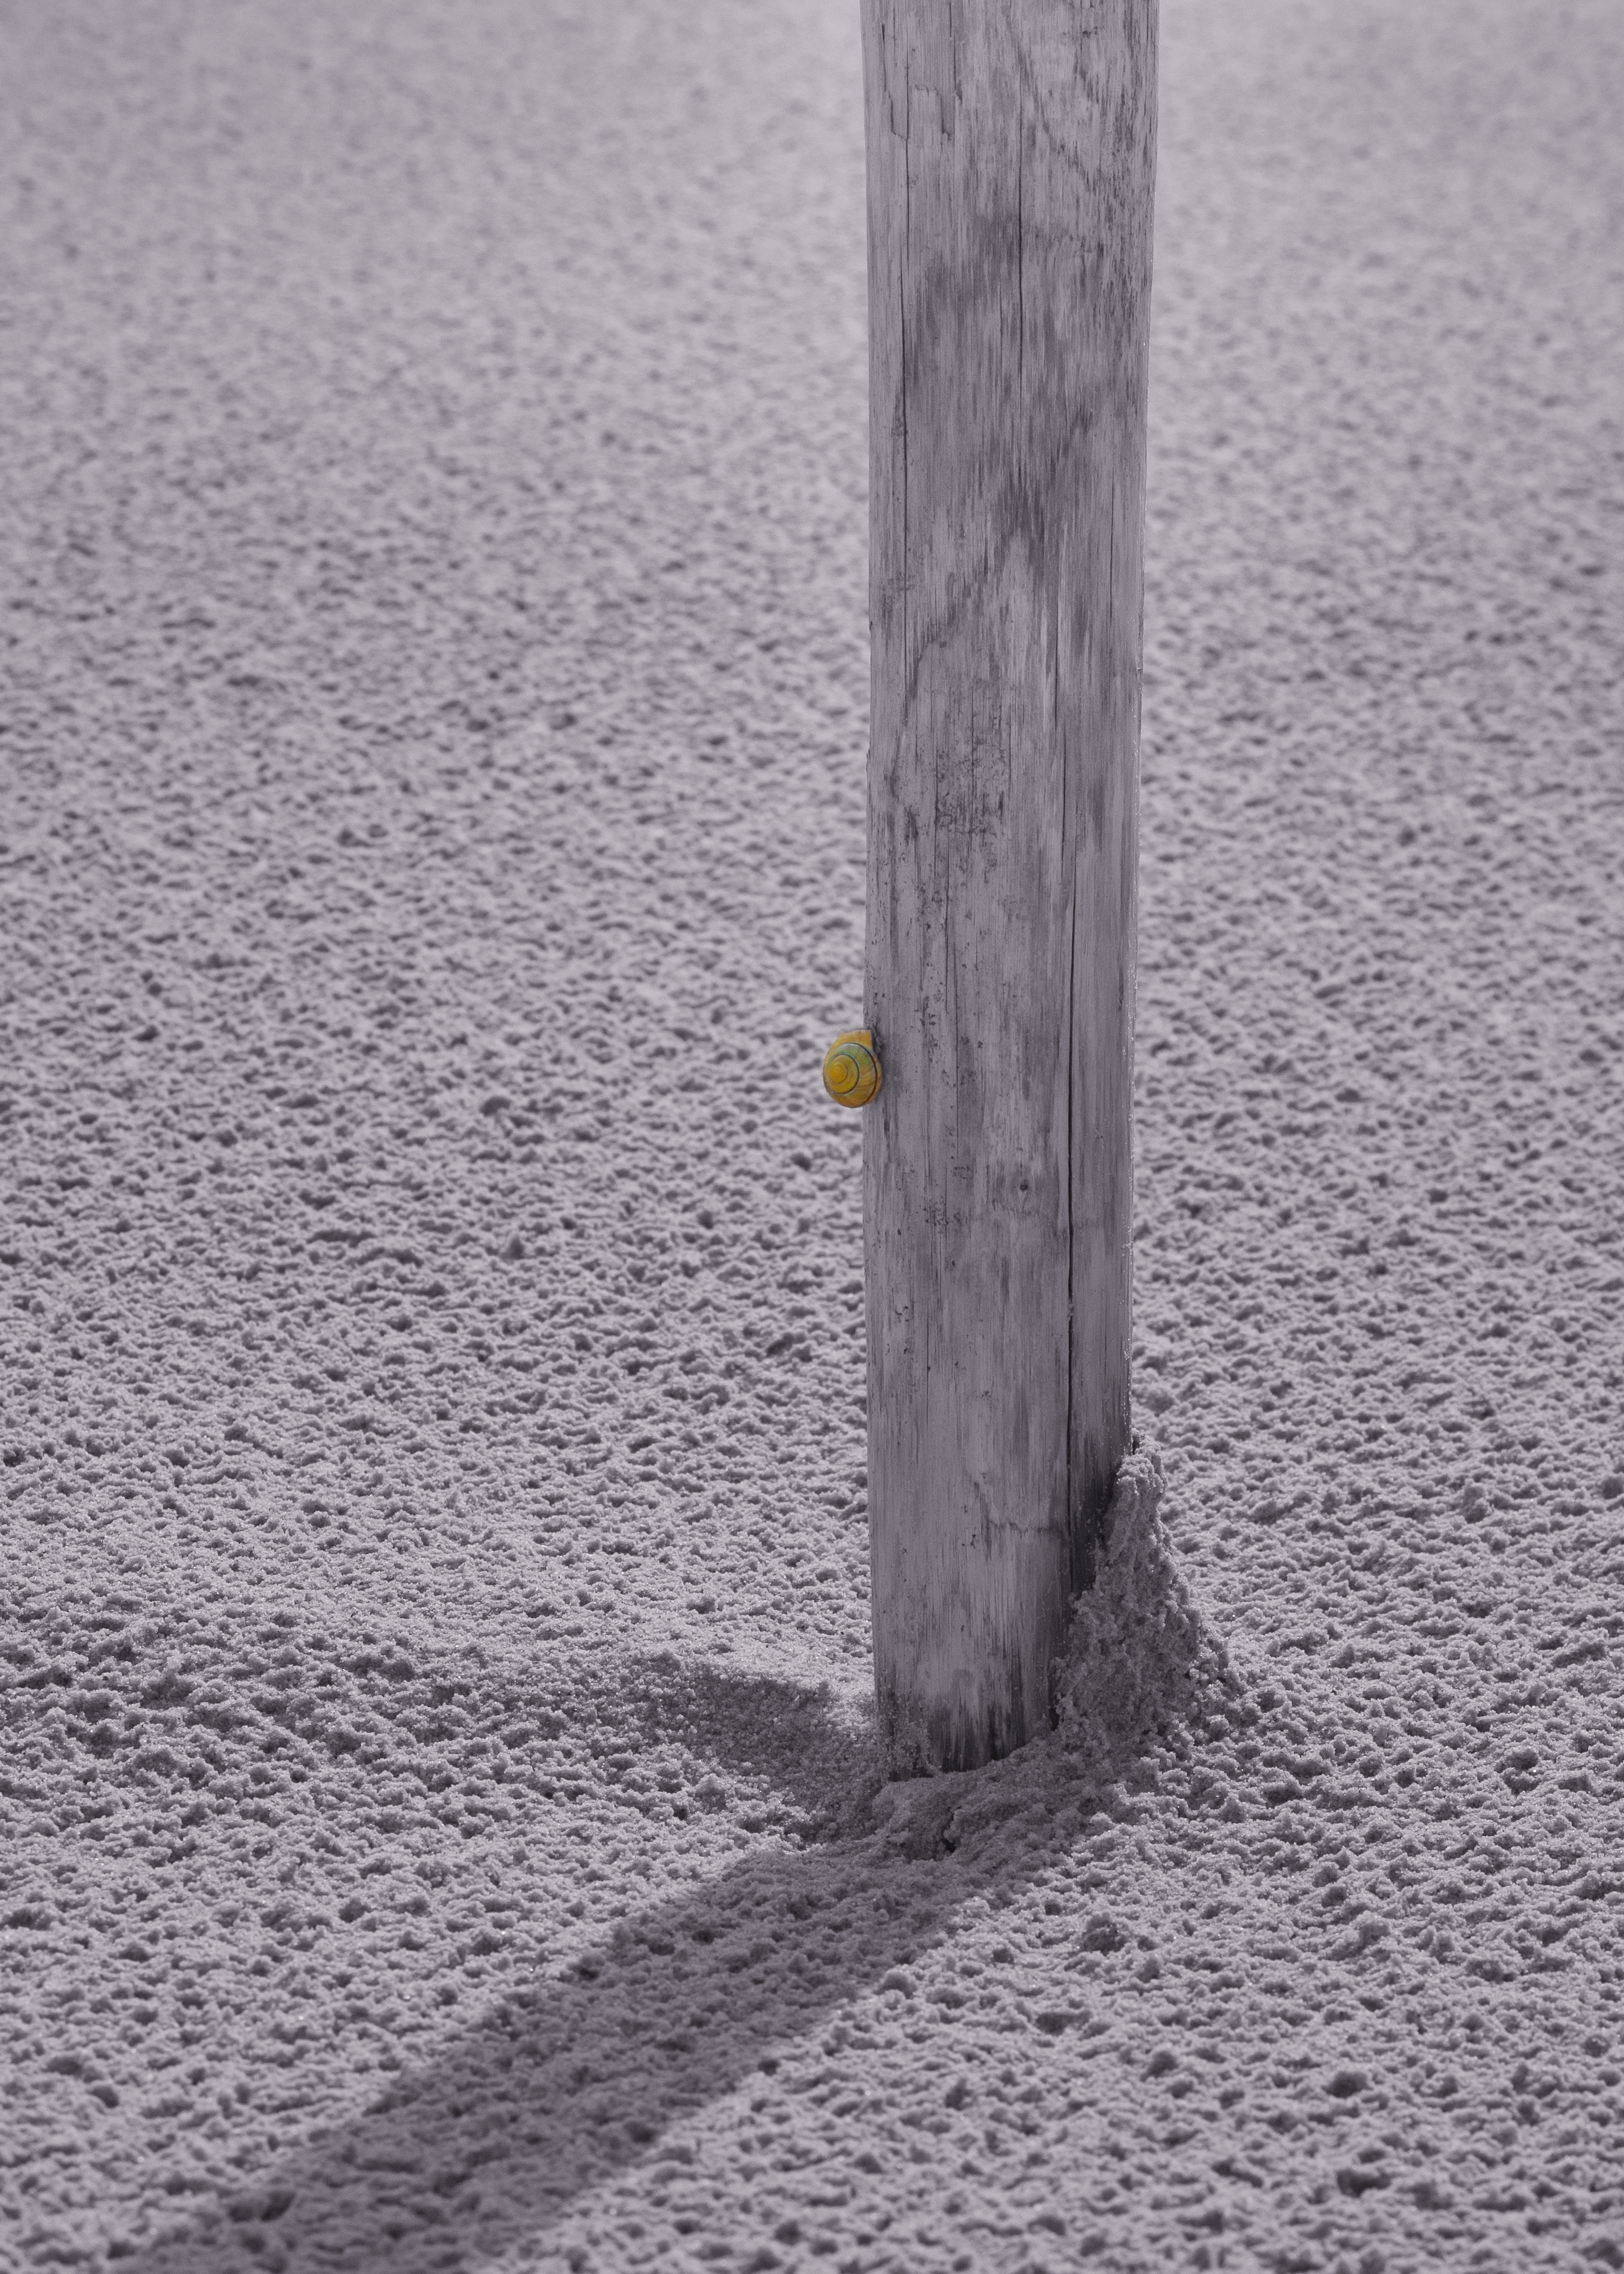
beach, coast, water, nature, sand, snow, cold, winter, post, wood, sun, white, floor, lake, wind, animal, asphalt, pile, line, shadow, blue, black, monochrome, dunes, holland, snail, mood, shape, north sea, force of nature, wadden sea, piles, ebb, flooring, dike, road surface